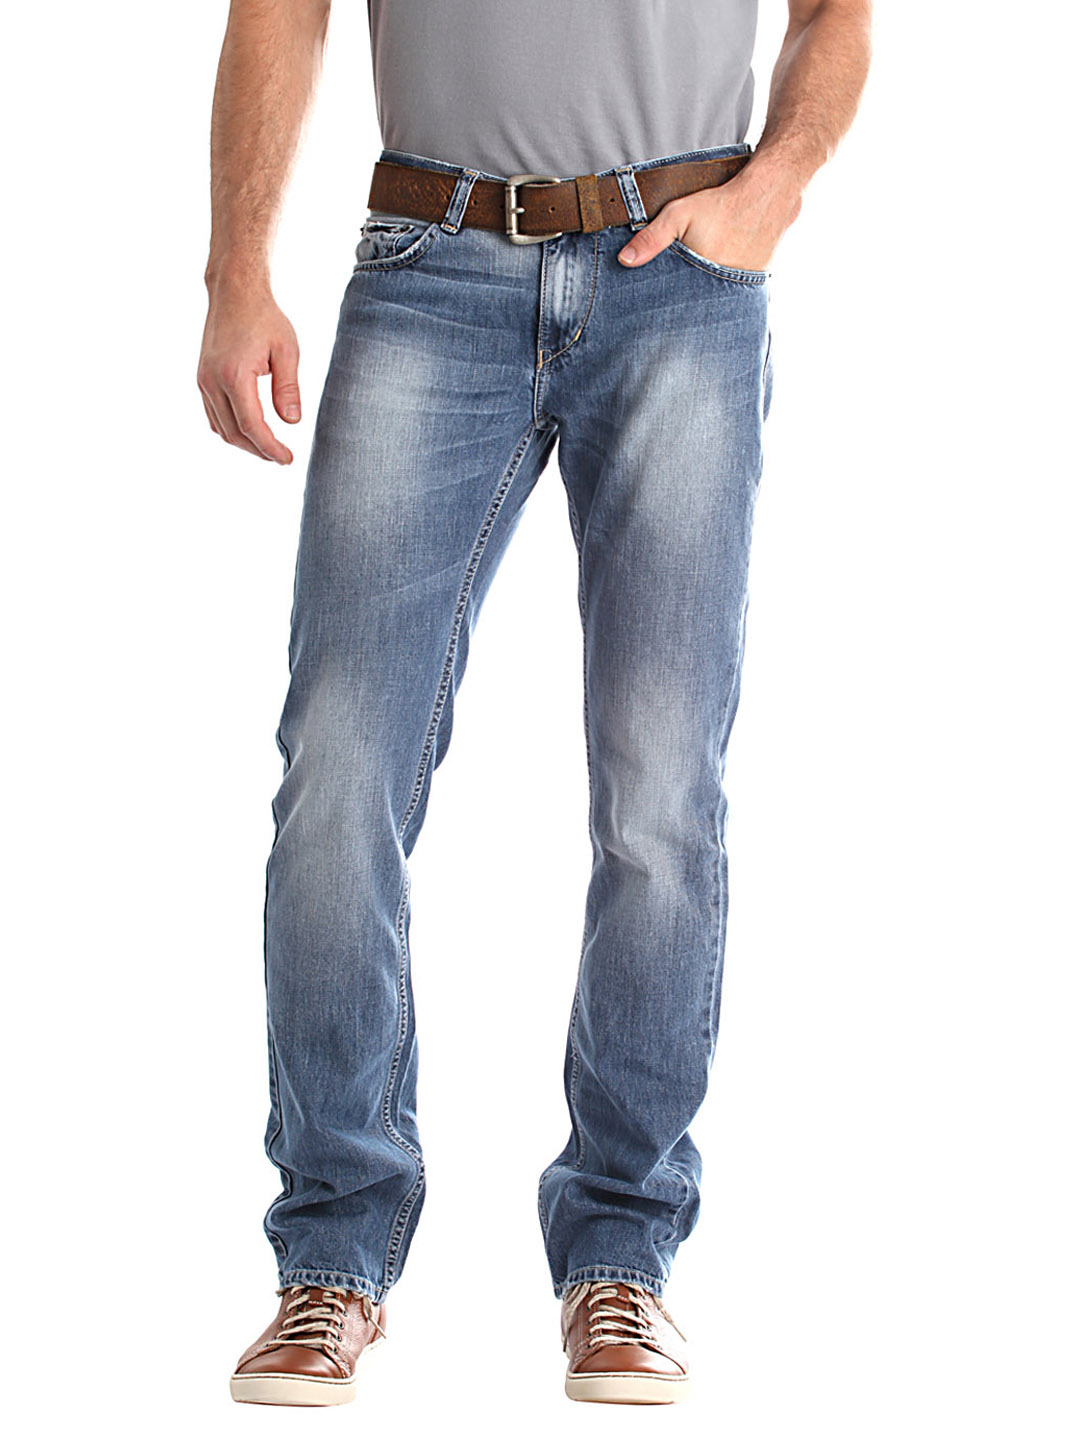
Spykar Men Washed Blue Jeans
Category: Apparel / Bottomwear / Jeans
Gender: Men
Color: Blue
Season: Summer 2012
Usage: Casual